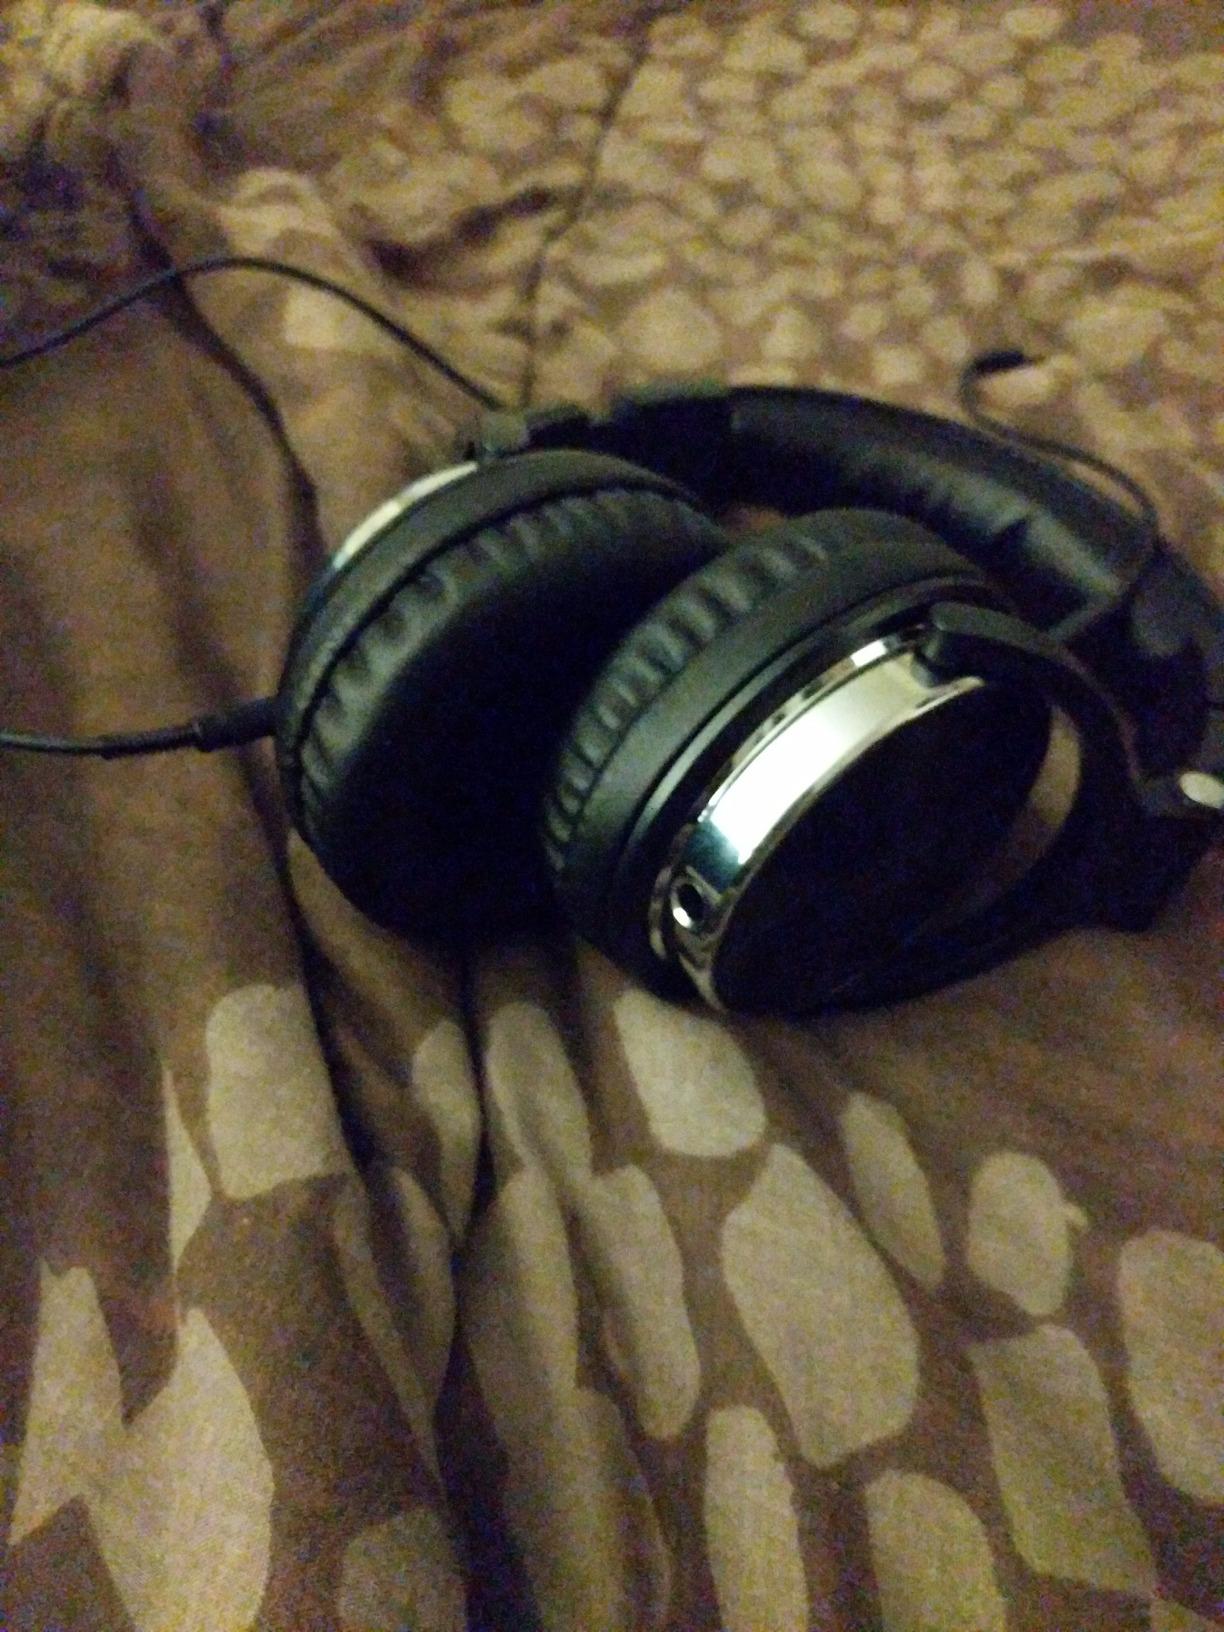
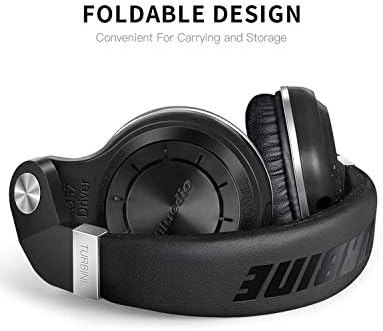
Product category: headphones
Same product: no